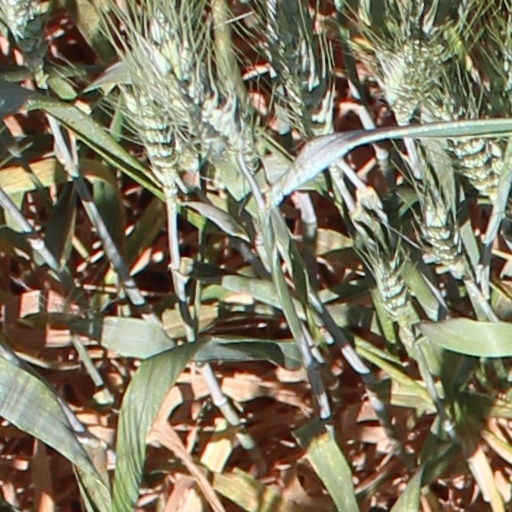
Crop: wheat